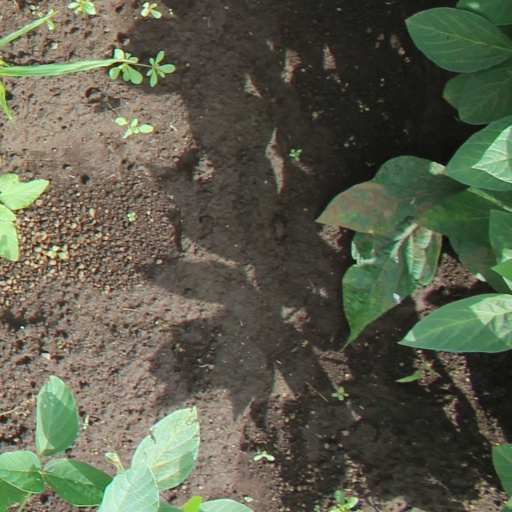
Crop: soybean